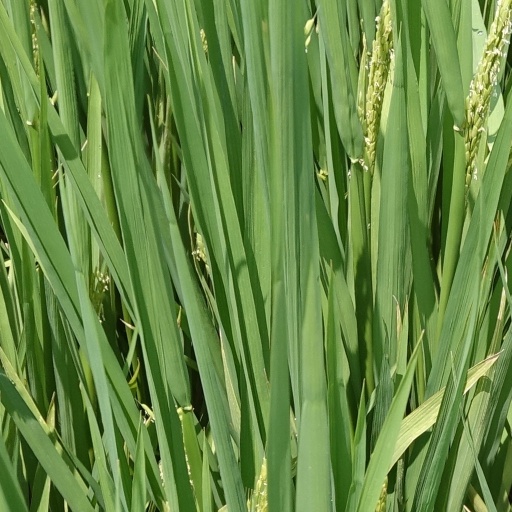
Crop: rice